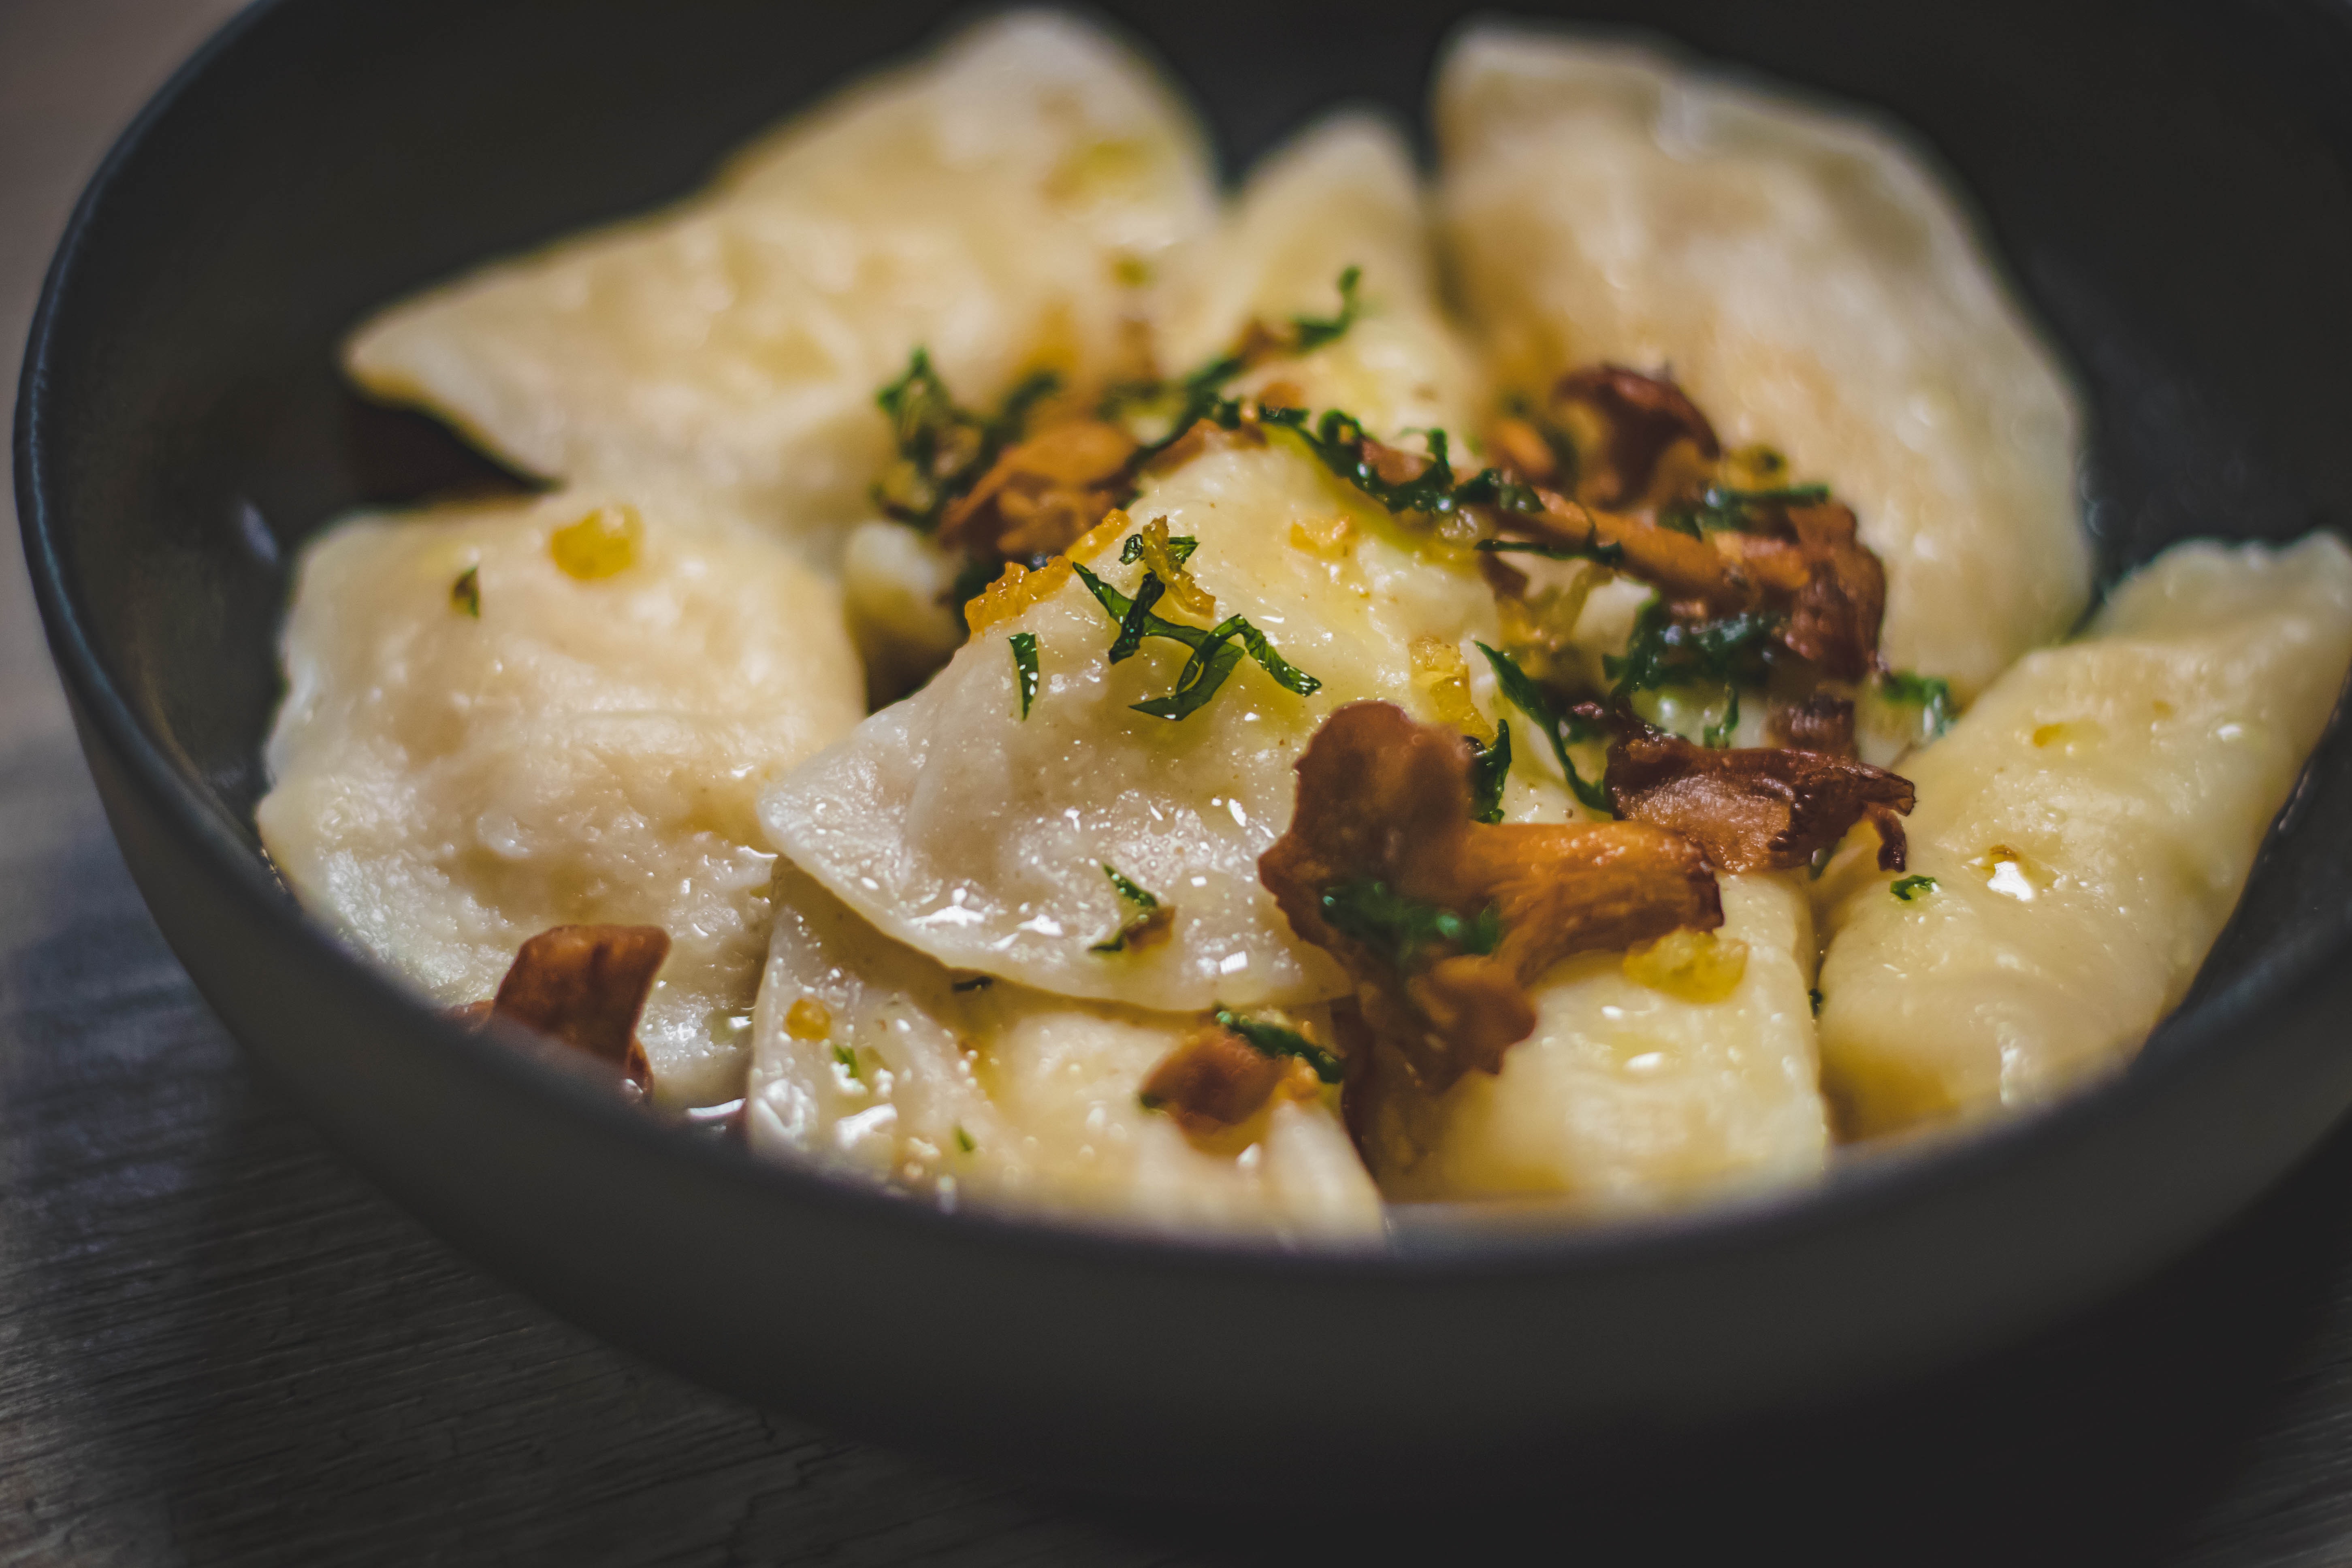
dish, food, cuisine, pierogi, recipe, asian food